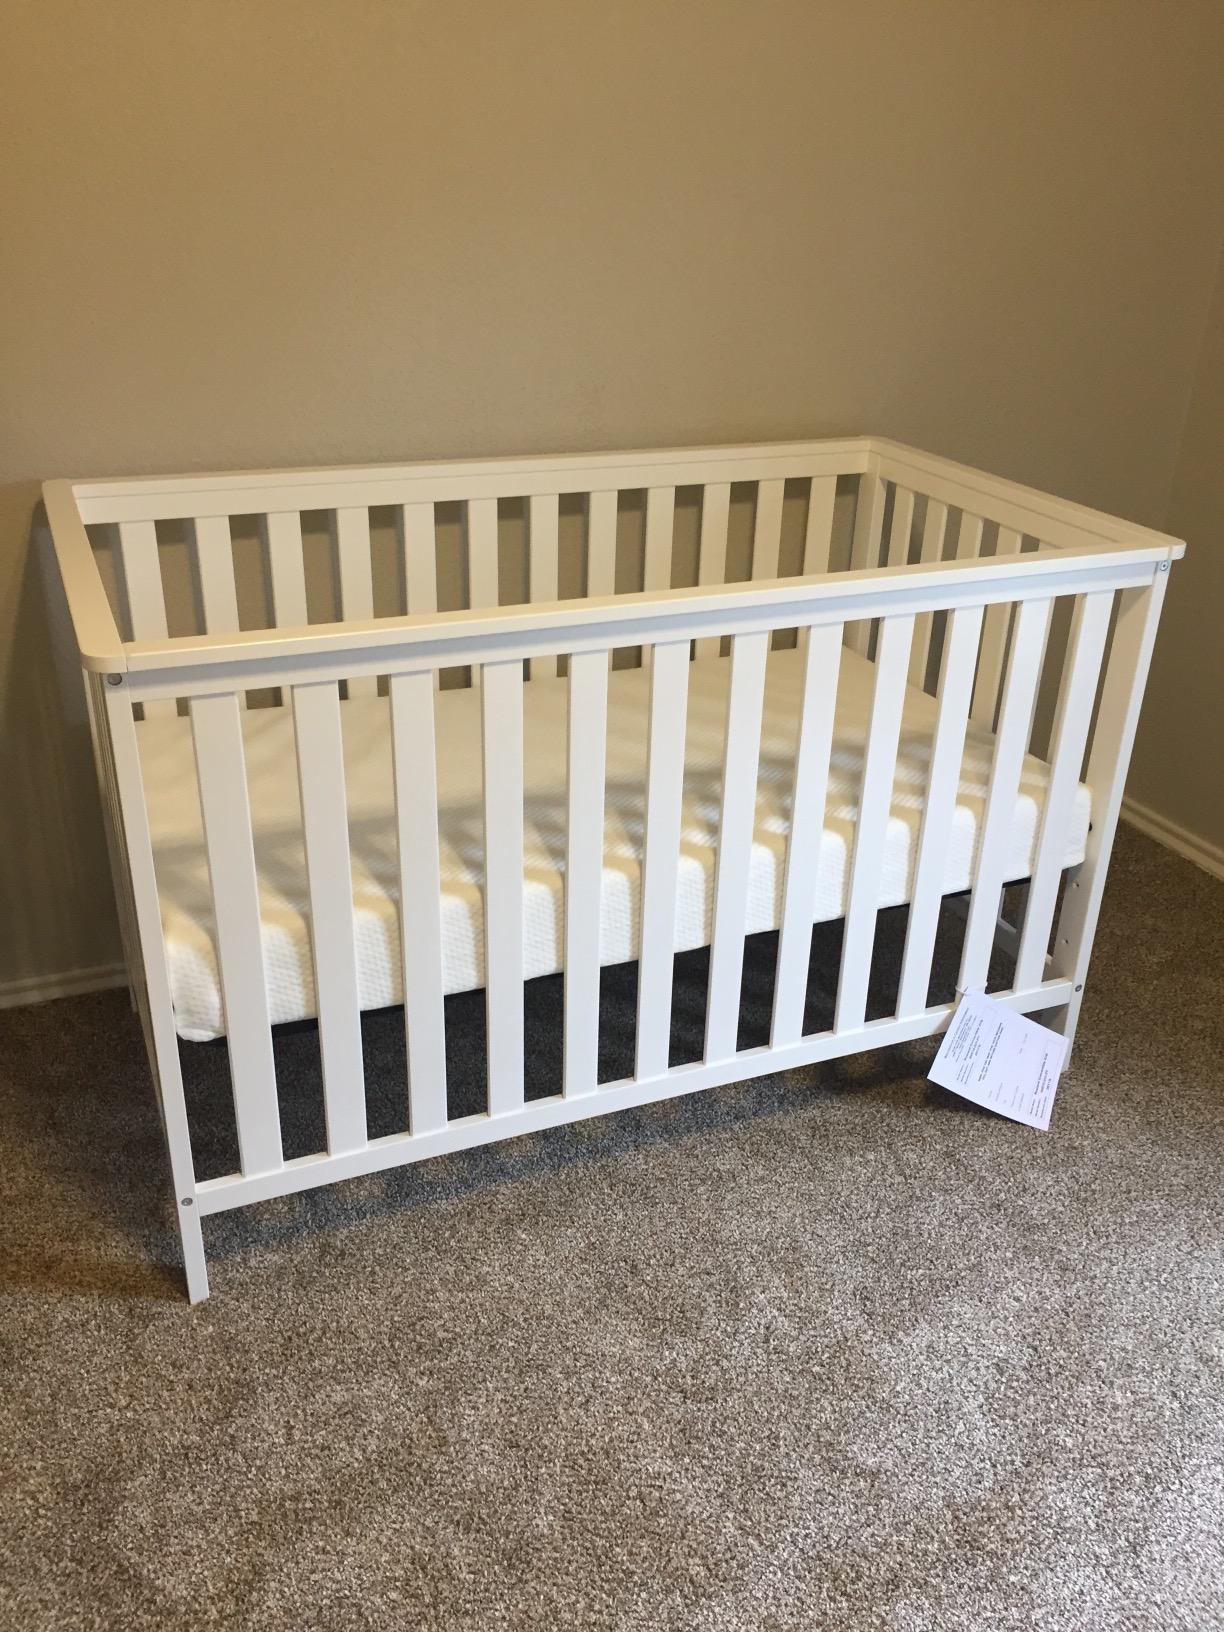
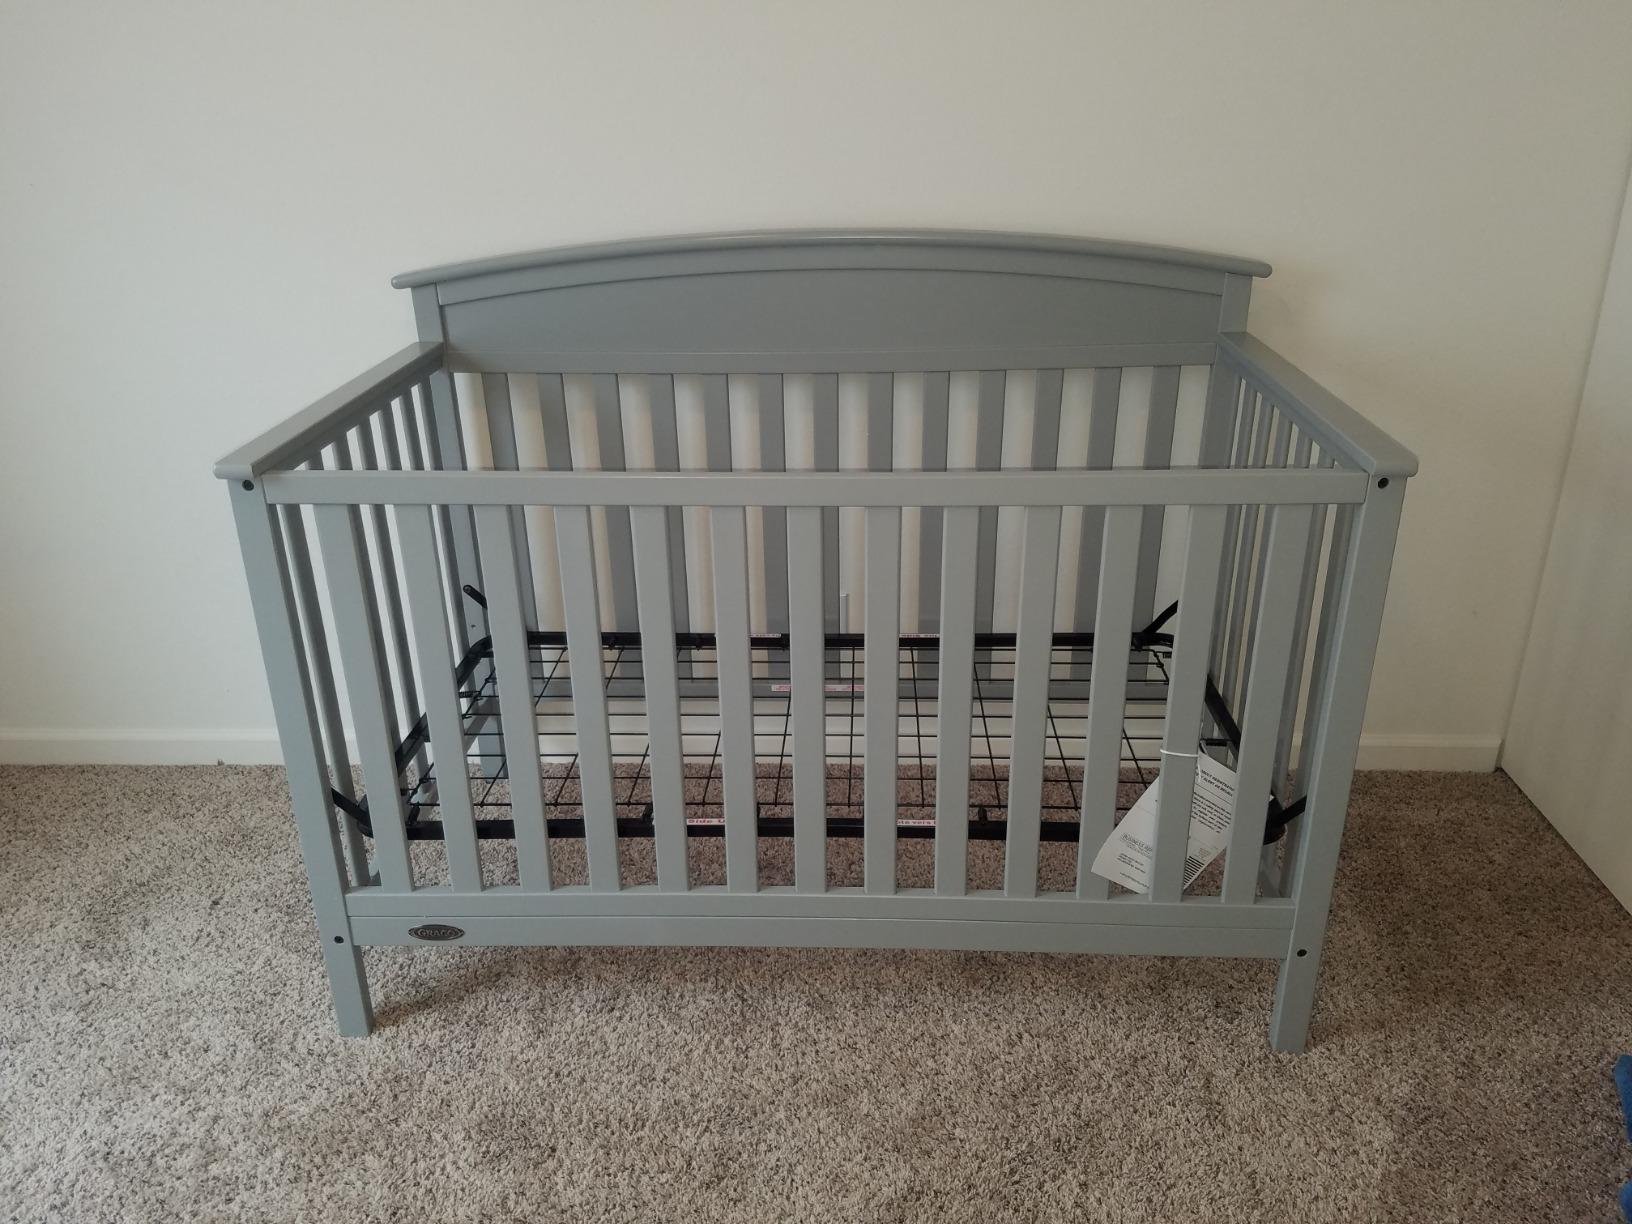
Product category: products_crib
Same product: no